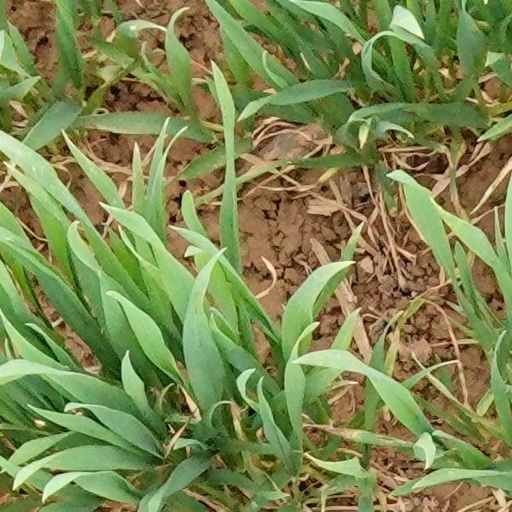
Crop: wheat